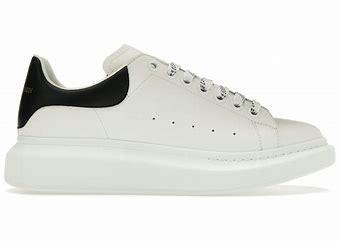
Brand: alexander
Model: mcqueen Oversized